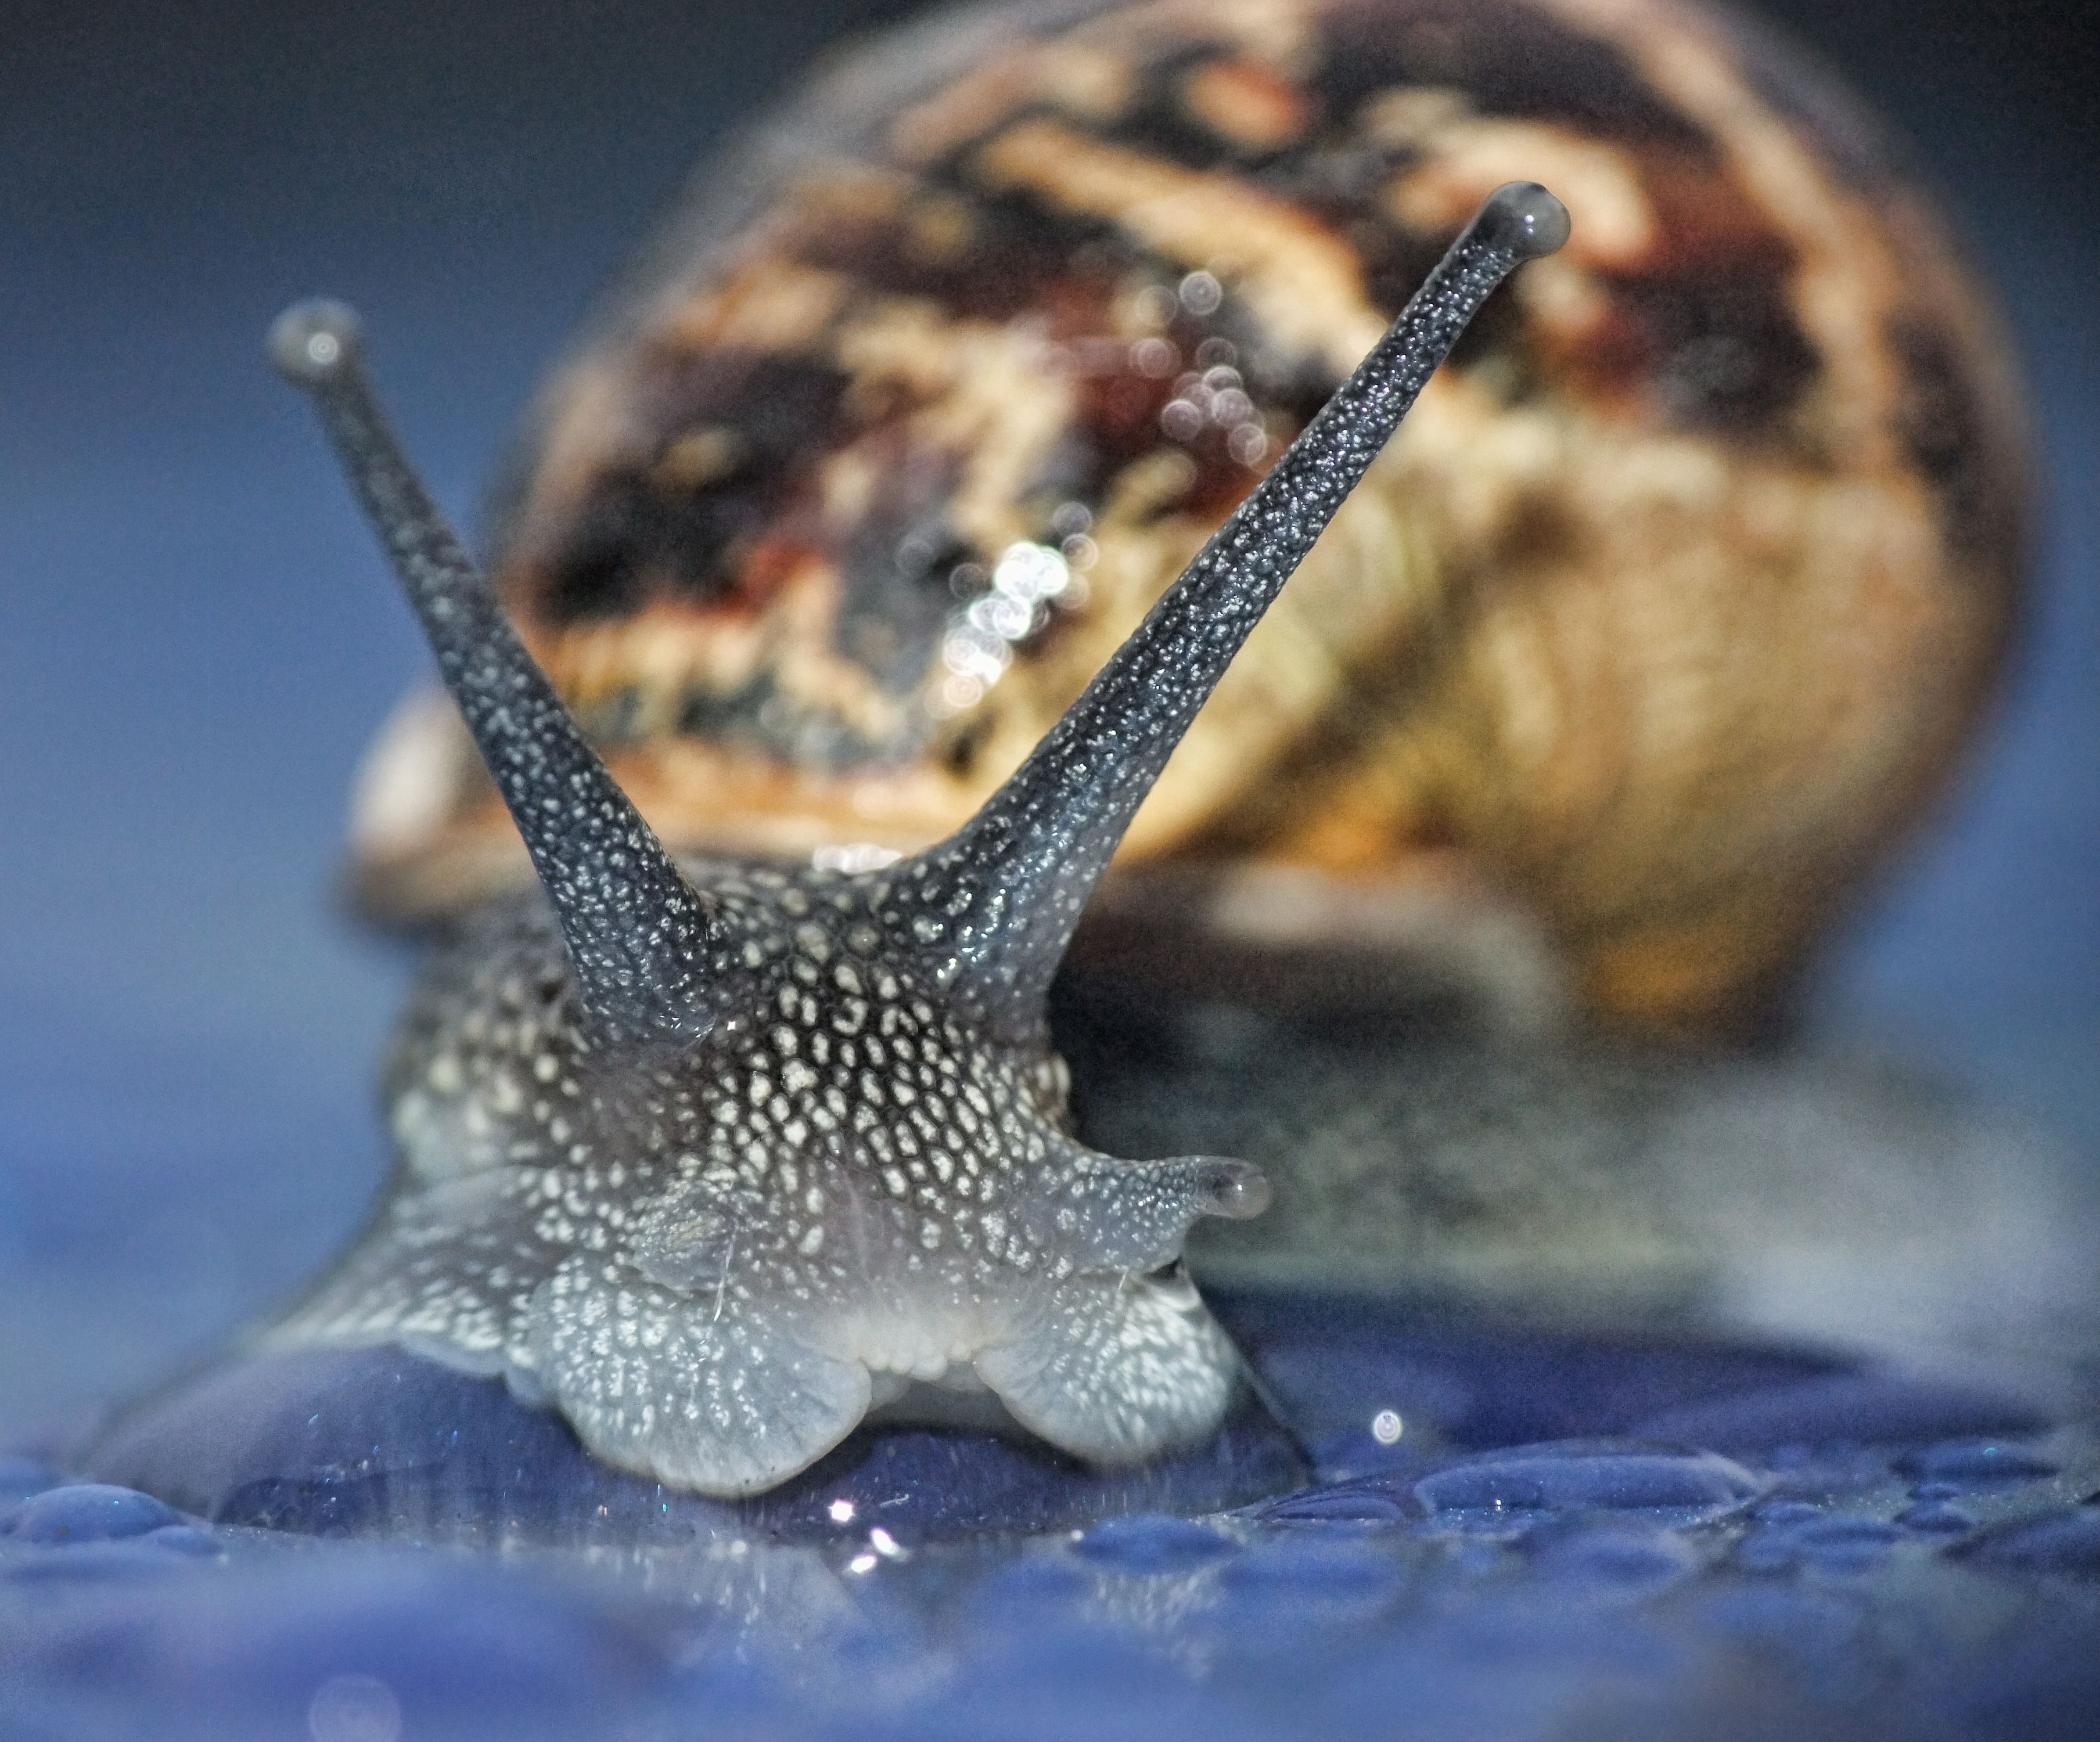
nature, outdoor, road, white, countryside, leaf, spiral, animal, wildlife, food, spring, green, macro, biology, natural, small, brown, agriculture, garden, healthy, fauna, shell, sprout, plants, invertebrate, life, cultivation, close up, mollusk, snail, eye, slimy, skin, slime, slow, curious, edible, strength, molluscs, organic, slug, helix, gastropod, mollusc, macro photography, echinoderm, humidity, marine biology, snails and slugs